126th Air Refueling Squadron

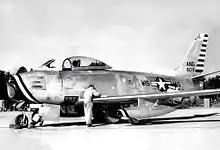
126th Fighter-Interceptor Squadron F-86A

The squadron was activated in the Wisconsin Air National Guard the same day and began to equip with the earlier F-86A model of the Sabre. It continued its air defense mission though the 1950s, being upgraded to radar equipped Northrop F-89 Scorpion interceptors in 1954. Its initial equipment was the 20mm cannon armed F-89C, but in 1960 it upgraded to the F-89J, which was armed with the AIR-2 Genie and equipped with data link or interception control through the Semi-Automatic Ground Environment system.